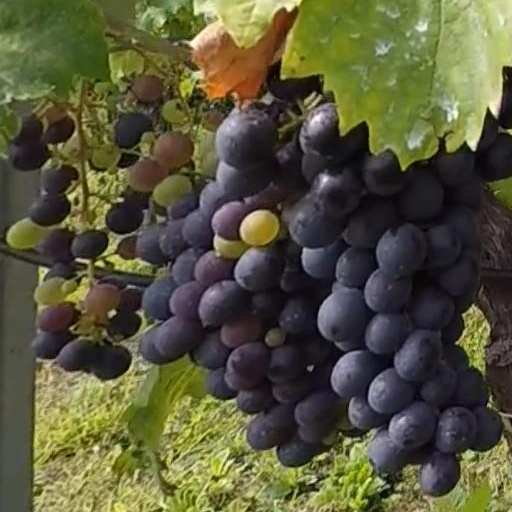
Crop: grape